Rosmersholm

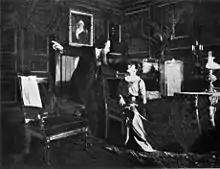
"Rosmersholm", Lessing Theater, 1906

The play opens one year after the suicide of Rosmer's wife, Beata. Rebecca had previously moved into the Rosmer family's manor, Rosmersholm, as a friend of Beata, and she lives there still. It becomes plain that she and Rosmer are in love, but he insists throughout the play that their relationship is completely platonic.